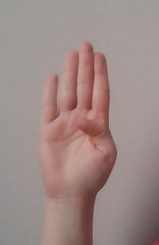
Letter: kaaf